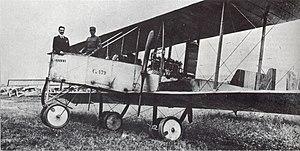
Le Caproni Ca.32 est un bombardier lourd biplan italien de la Première Guerre mondiale.
Le vent se lève est un film d’animation japonais réalisé par Hayao Miyazaki et sorti au Japon le 20 juillet 2013.
Giovanni Battista Caproni est un ingénieur en aéronautique, ingénieur civil, ingénieur électricien et concepteur d'aéronefs, fondateur de la société de construction d'aéronefs Caproni.
La Première Guerre mondiale voit le plein essor des premiers avions militaires, après de timides tâtonnements et utilisations avant guerre.